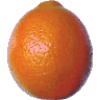
Label: tangelo